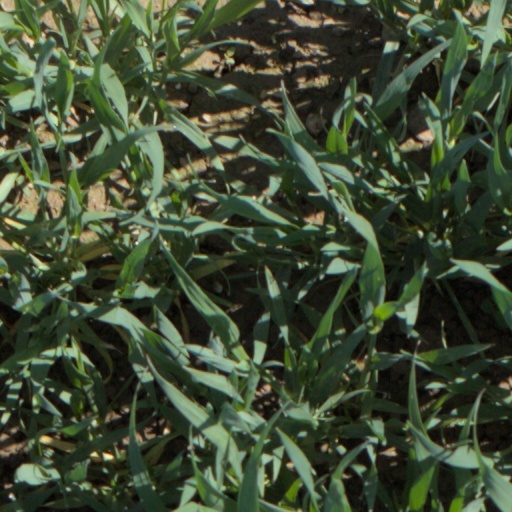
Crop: wheat